Féerie

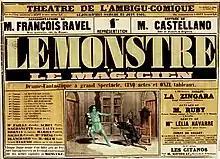
Poster for an 1861 production of "Le Monstre et le magicien"

The plots of "féeries" were usually borrowed from fairy tales in the French tradition, such as those by Charles Perrault and Madame d'Aulnoy; other "féeries" borrowed from outside sources such as the "One Thousand and One Nights", or created original plots. Like melodramas, the form "féeries" involved a stirring battle between forces of good and evil. However, where melodrama merely suggested the existence of these extremes, "féeries" made them unabashedly literal by embodying them as witches, gnomes, and other supernatural creatures. The clear moral tone was heightened by the dialogue, which often included maxims about love, duty, virtue, and similar topics. A full-length "féerie" often ran for several hours.